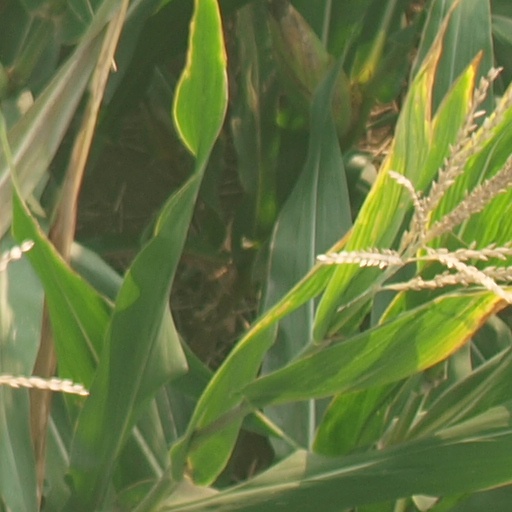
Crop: maize; corn